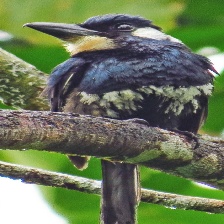
Species: BLACK BREASTED PUFFBIRD
Scientific name: NOTHARCHUS PECTORALIS